Pond life

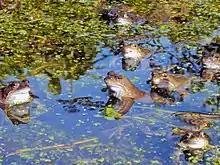
Frogs in a pond

Although there is considerable overlap with the species lists for small lakes and even slow-flowing rivers, pond life includes some species not found elsewhere, and as a biome it represents a unique assemblage of species.